Royal Picardy

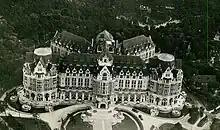
Royal Picardy

The construction of this huge building started on November 20, 1928, was interrupted twice (due to bad weather and due to a strike of the construction workers), and the first rooms opened in the summer of 1929 and the grand opening took place in April 1930.